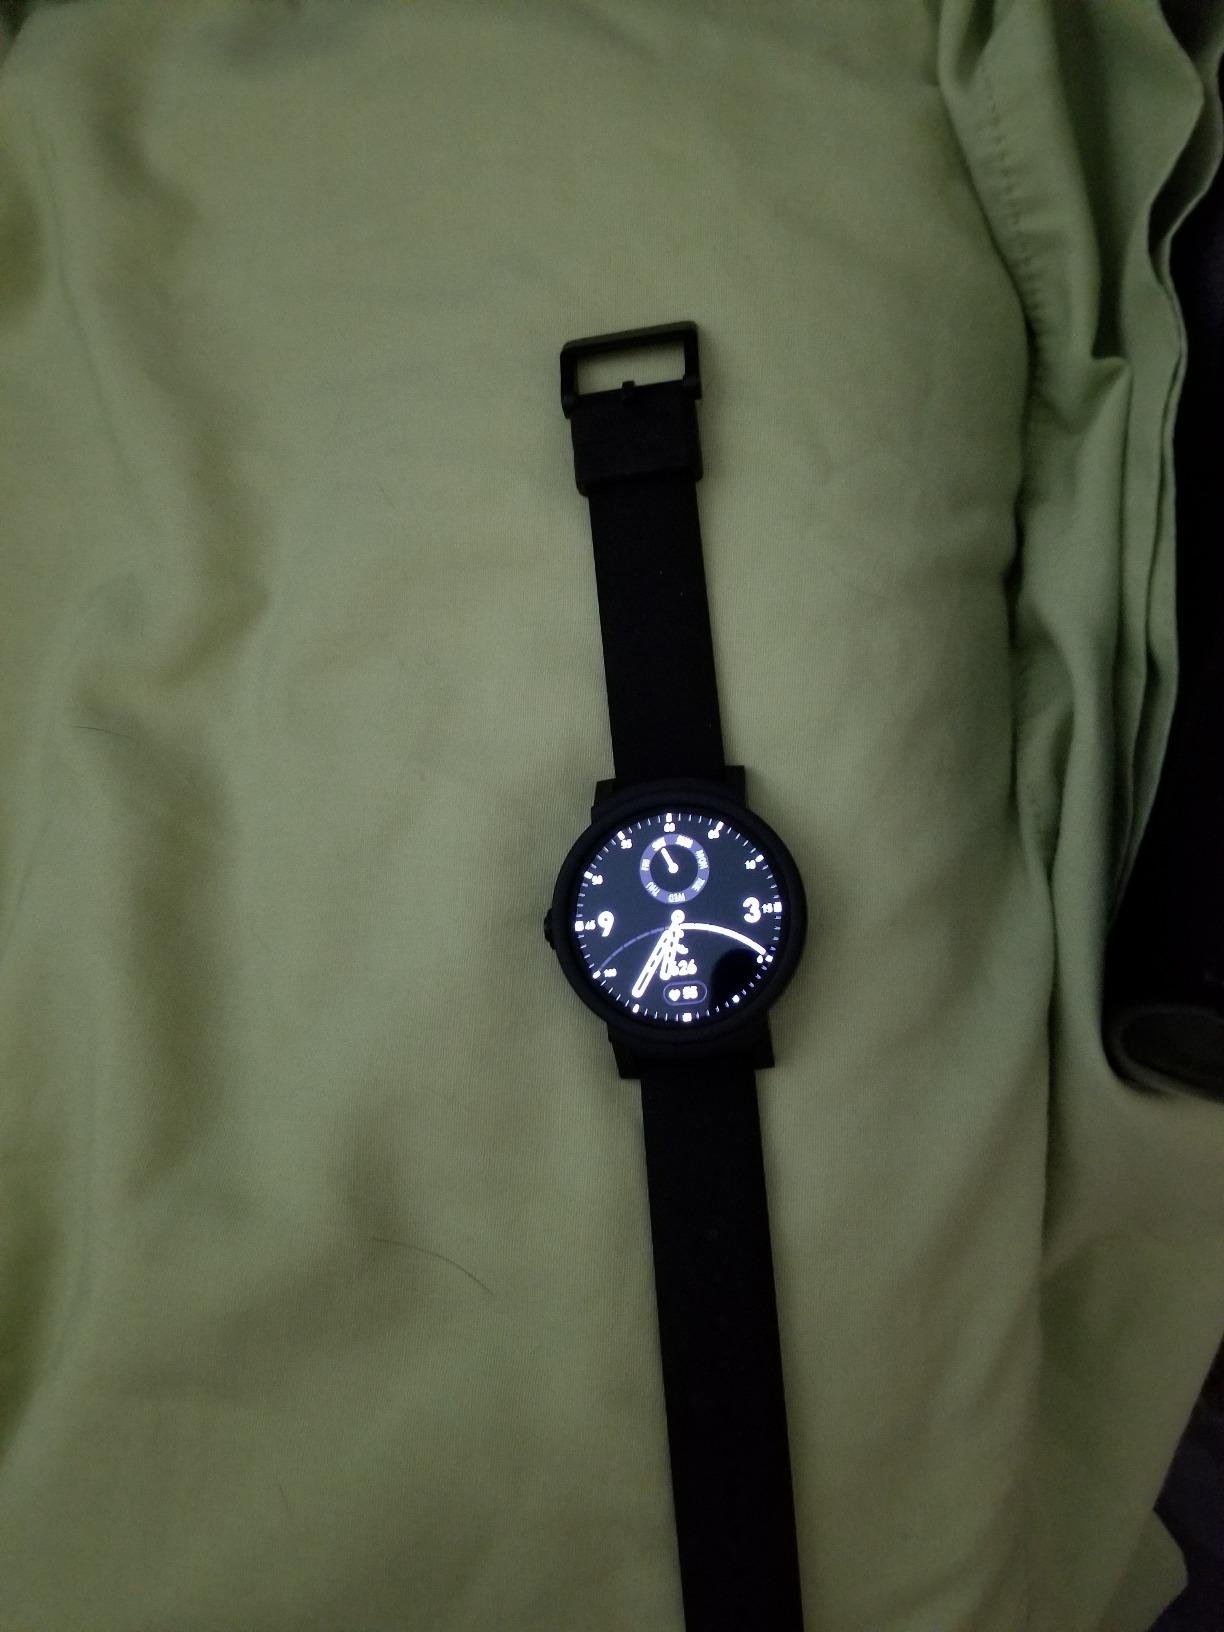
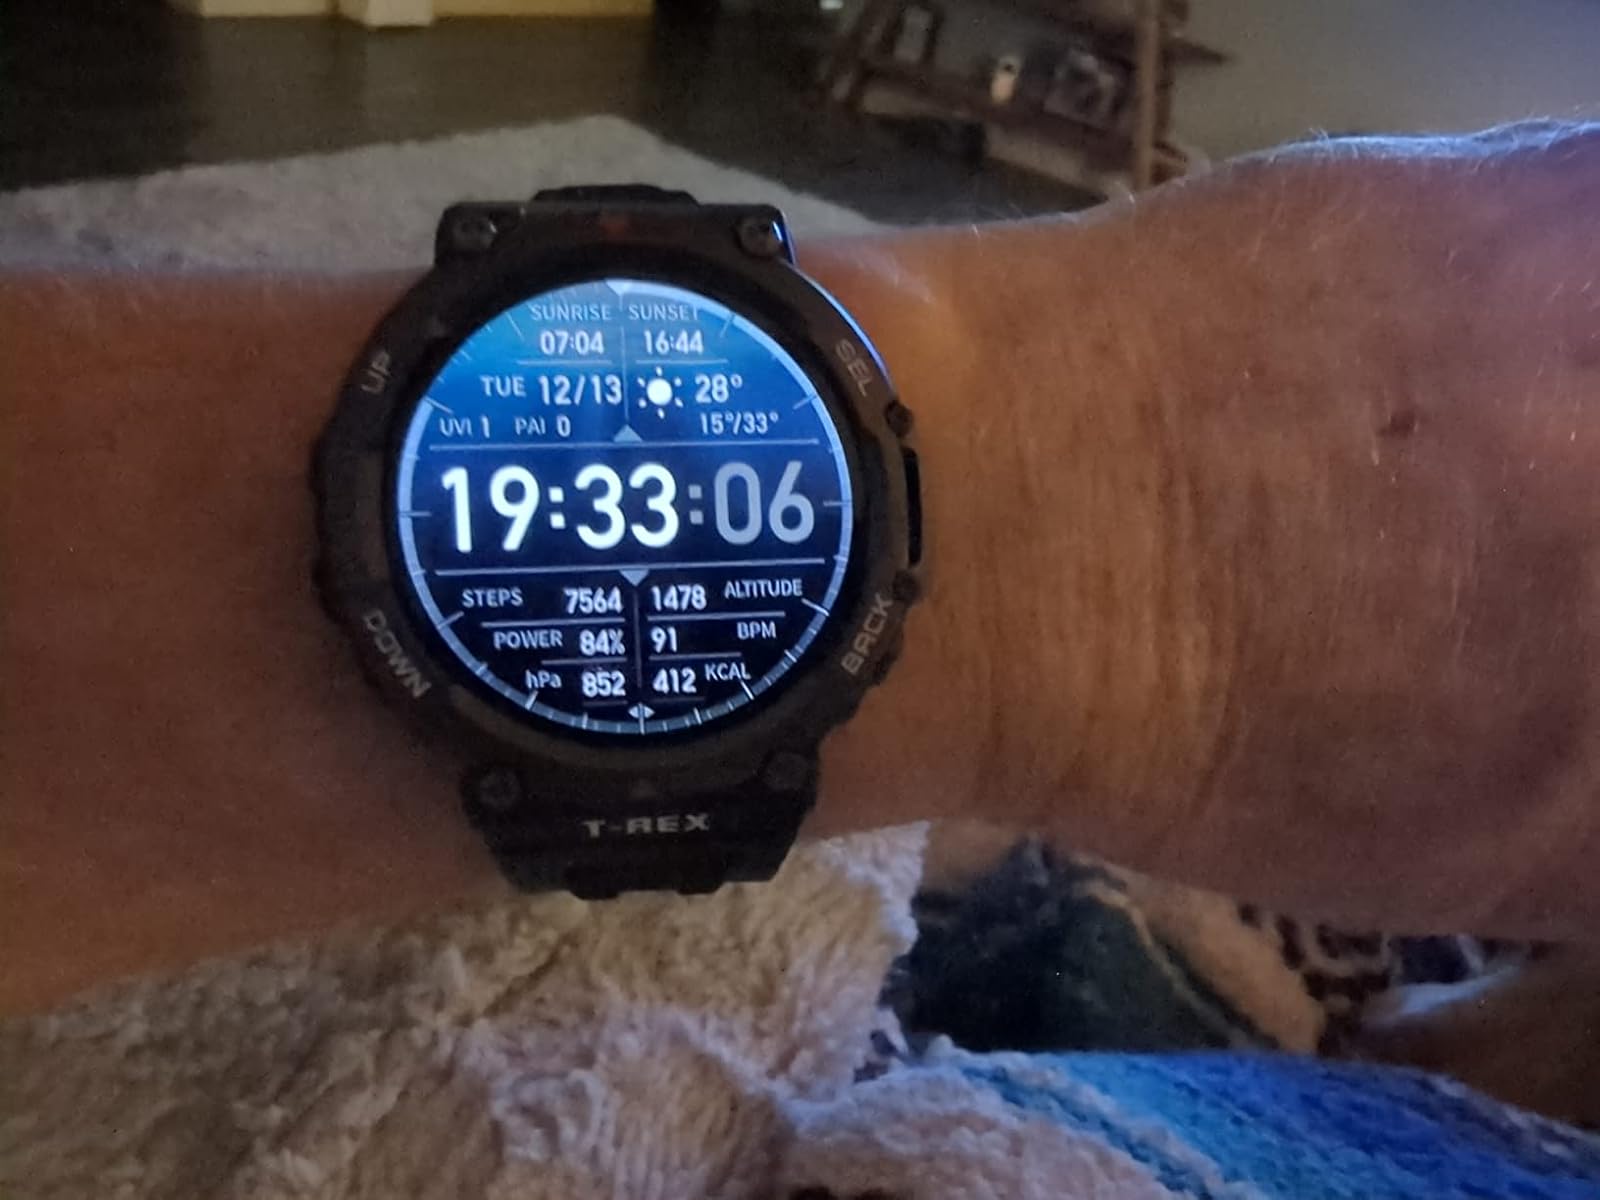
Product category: smartwatch
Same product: no